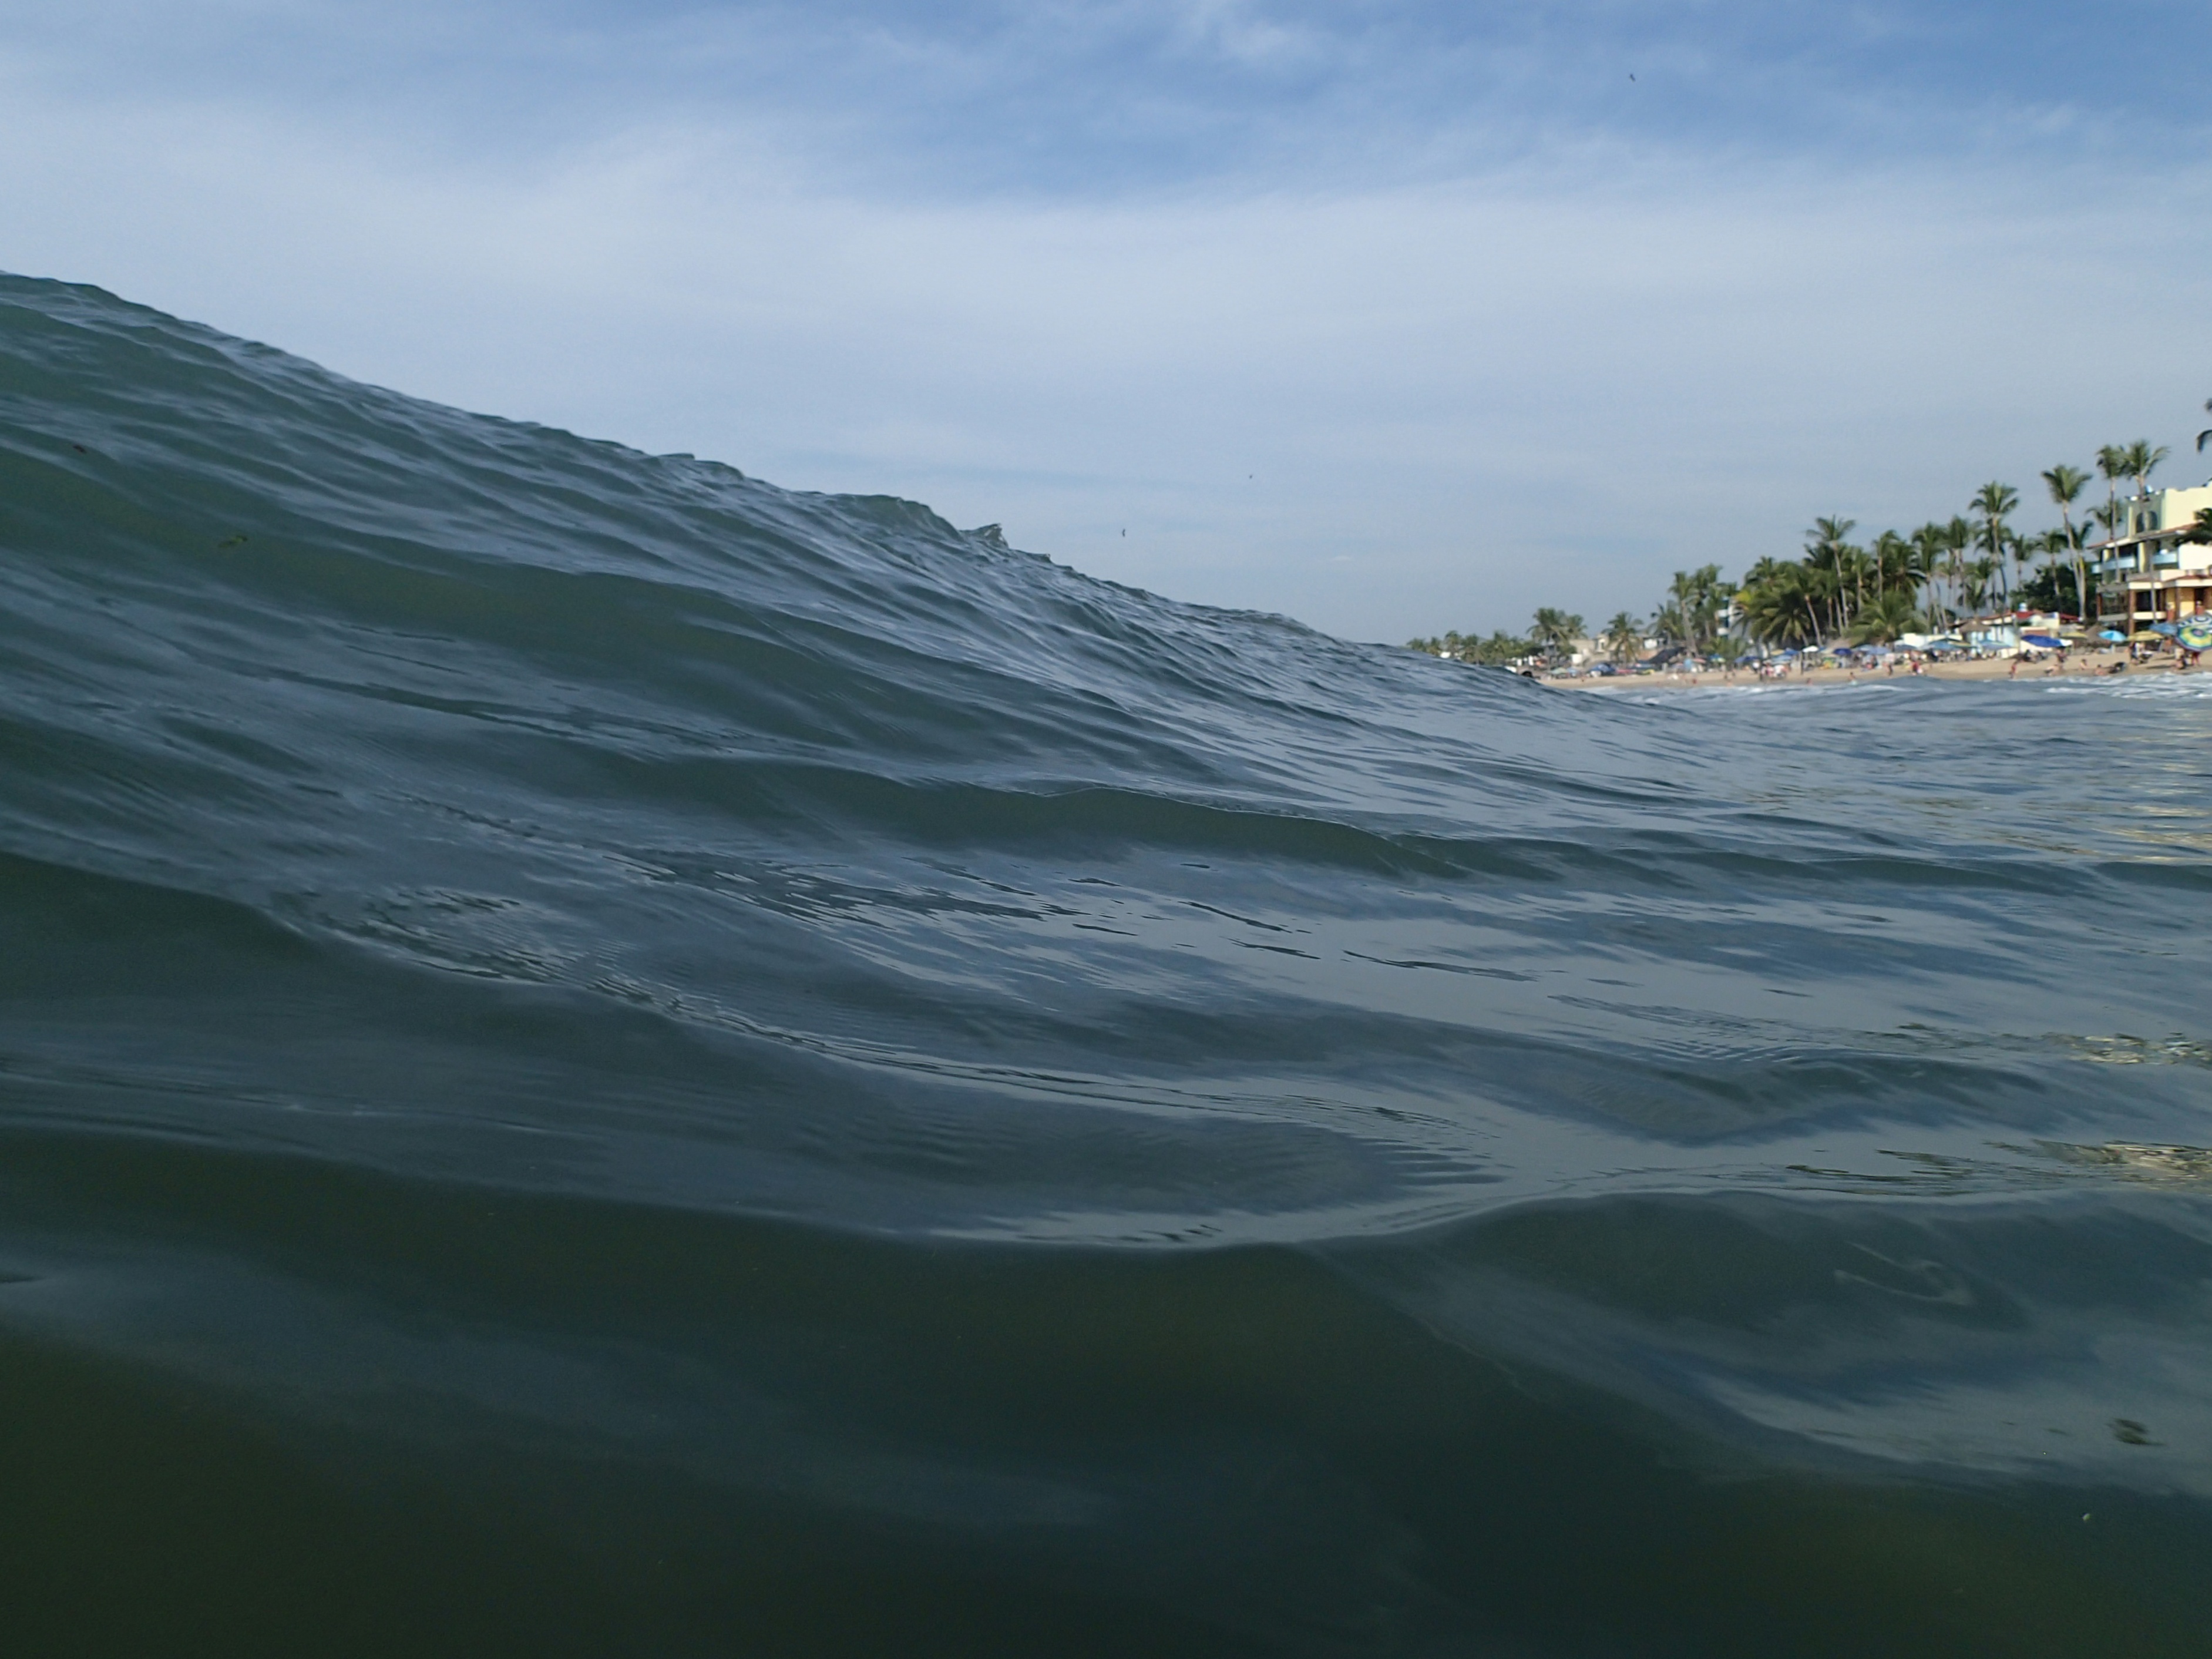
beach, sea, coast, water, ocean, horizon, shore, wave, wind, vehicle, bay, terrain, body of water, boating, cape, wind wave